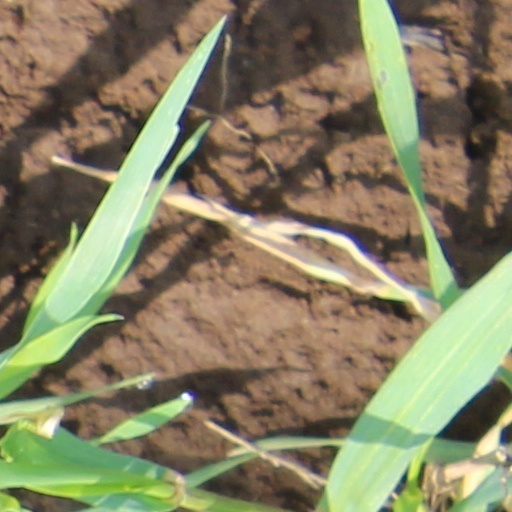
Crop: wheat